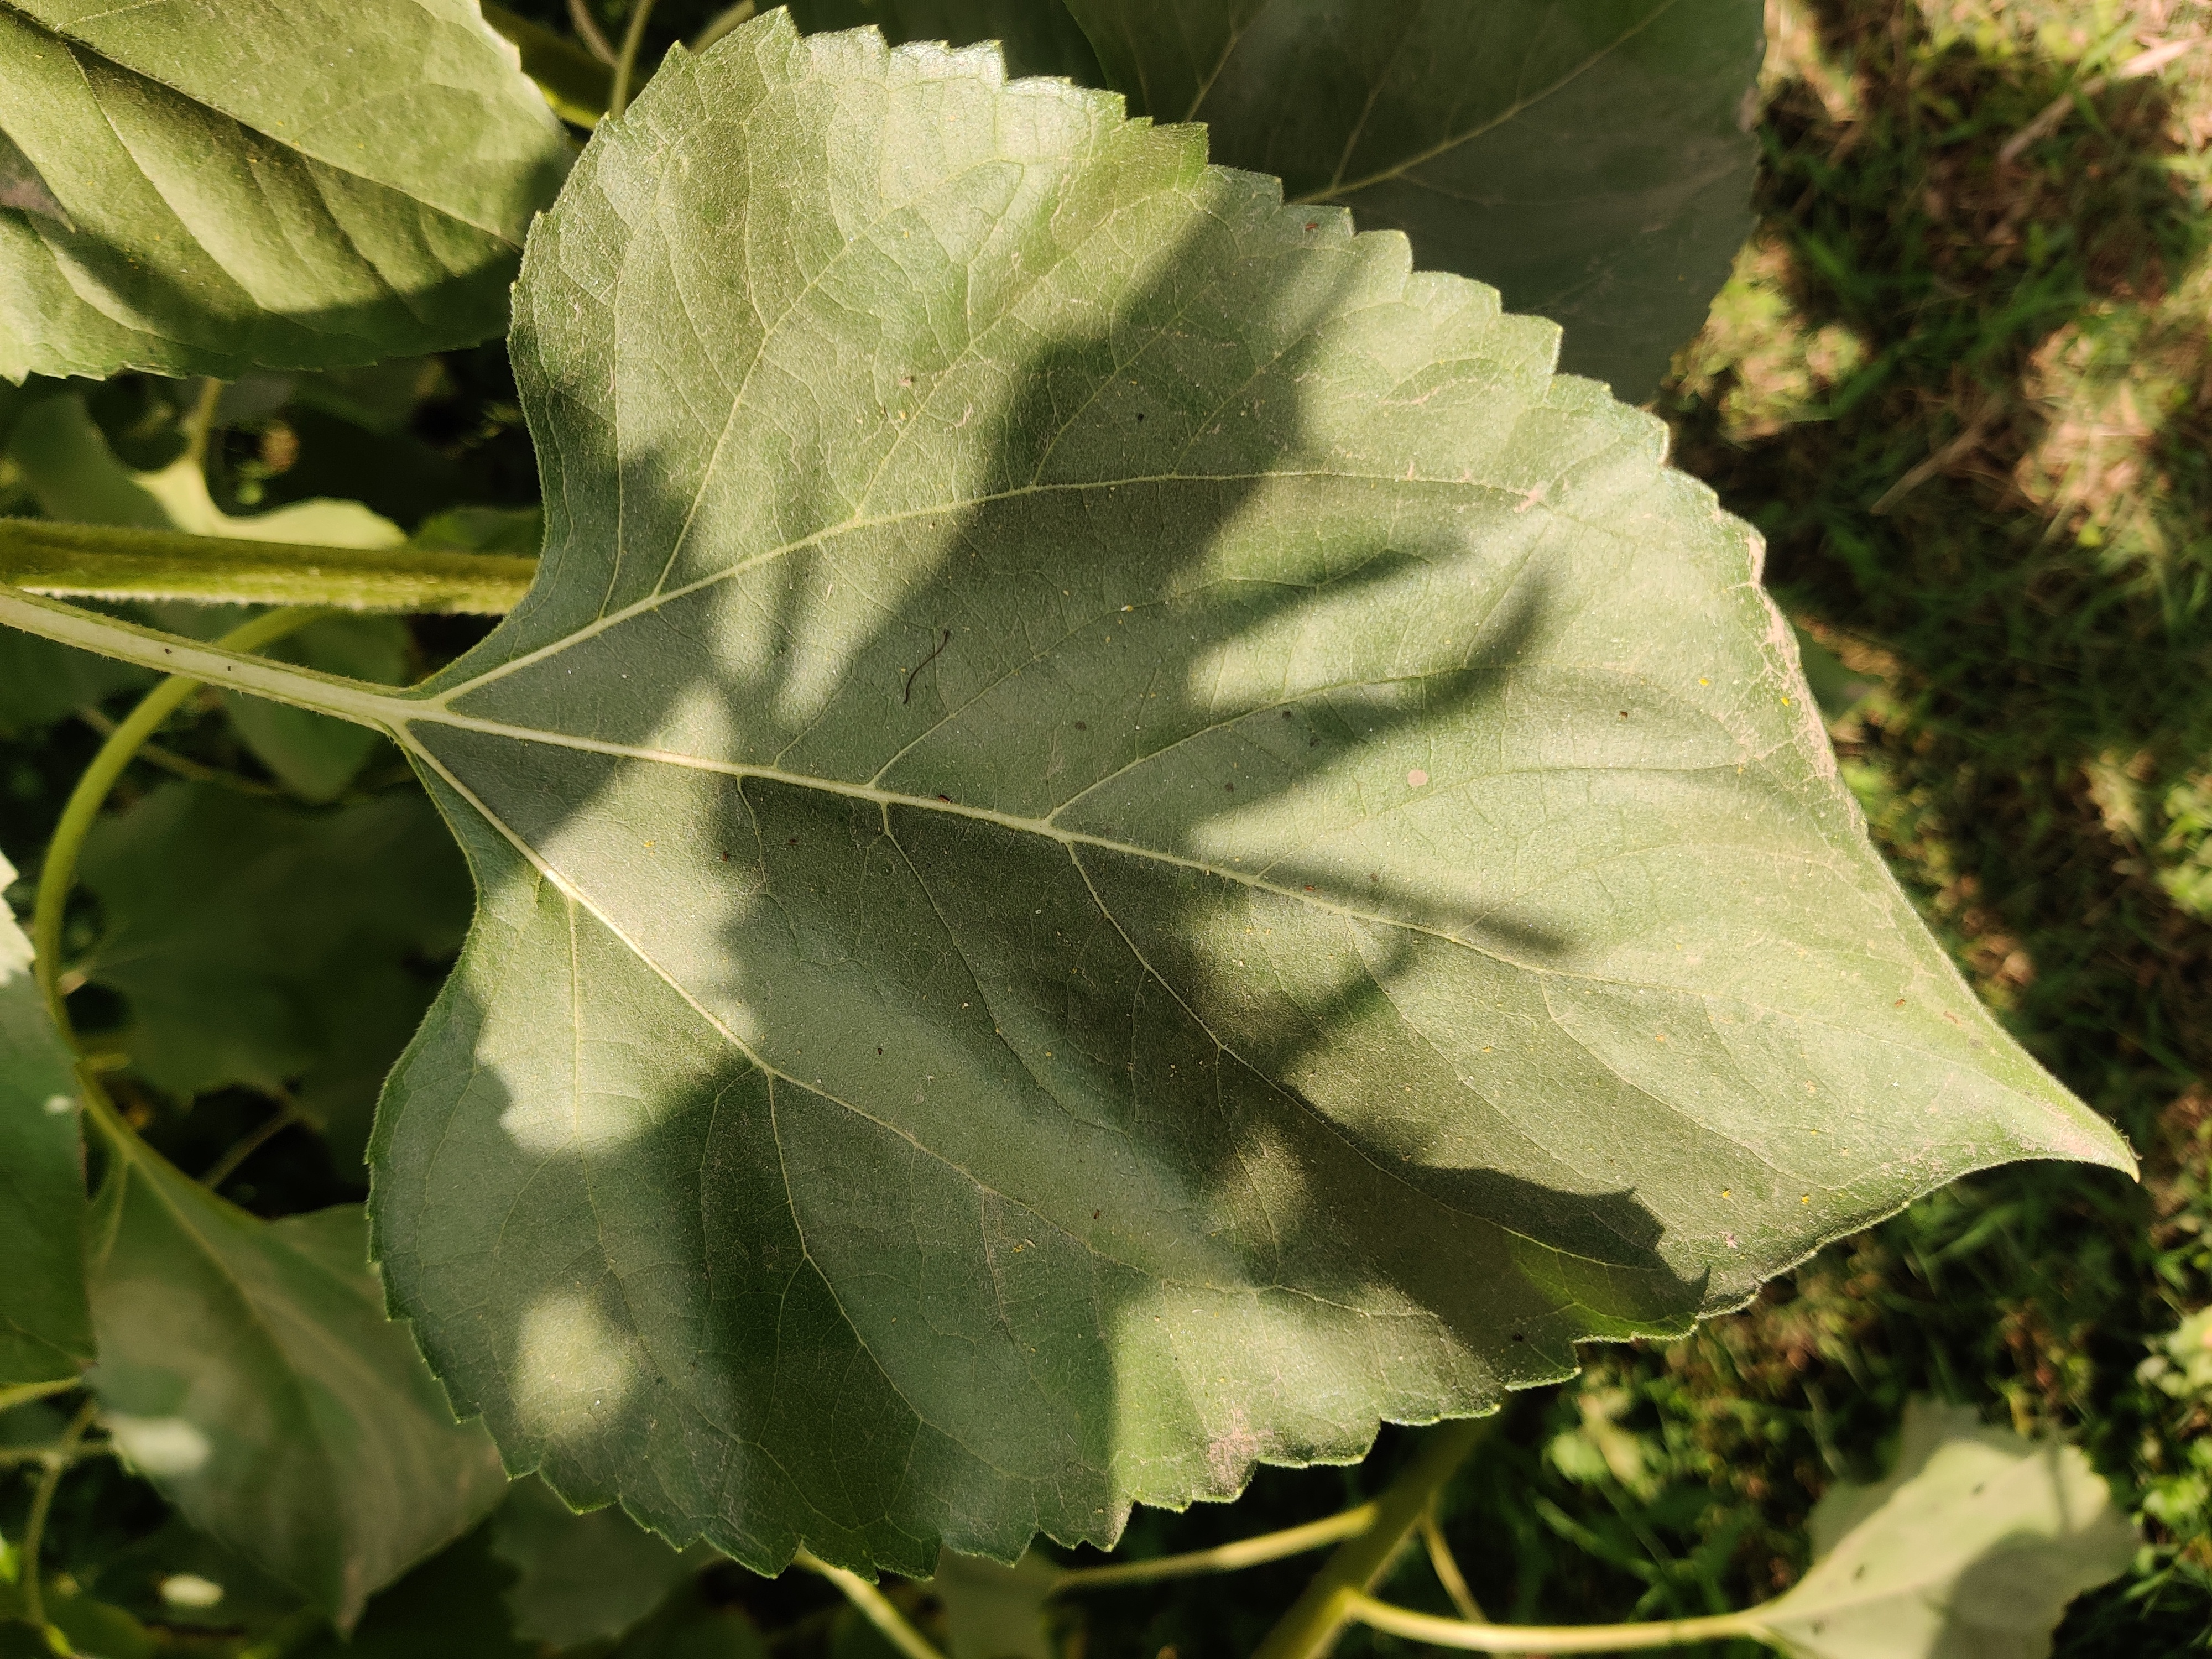
Label: Fresh_leaf